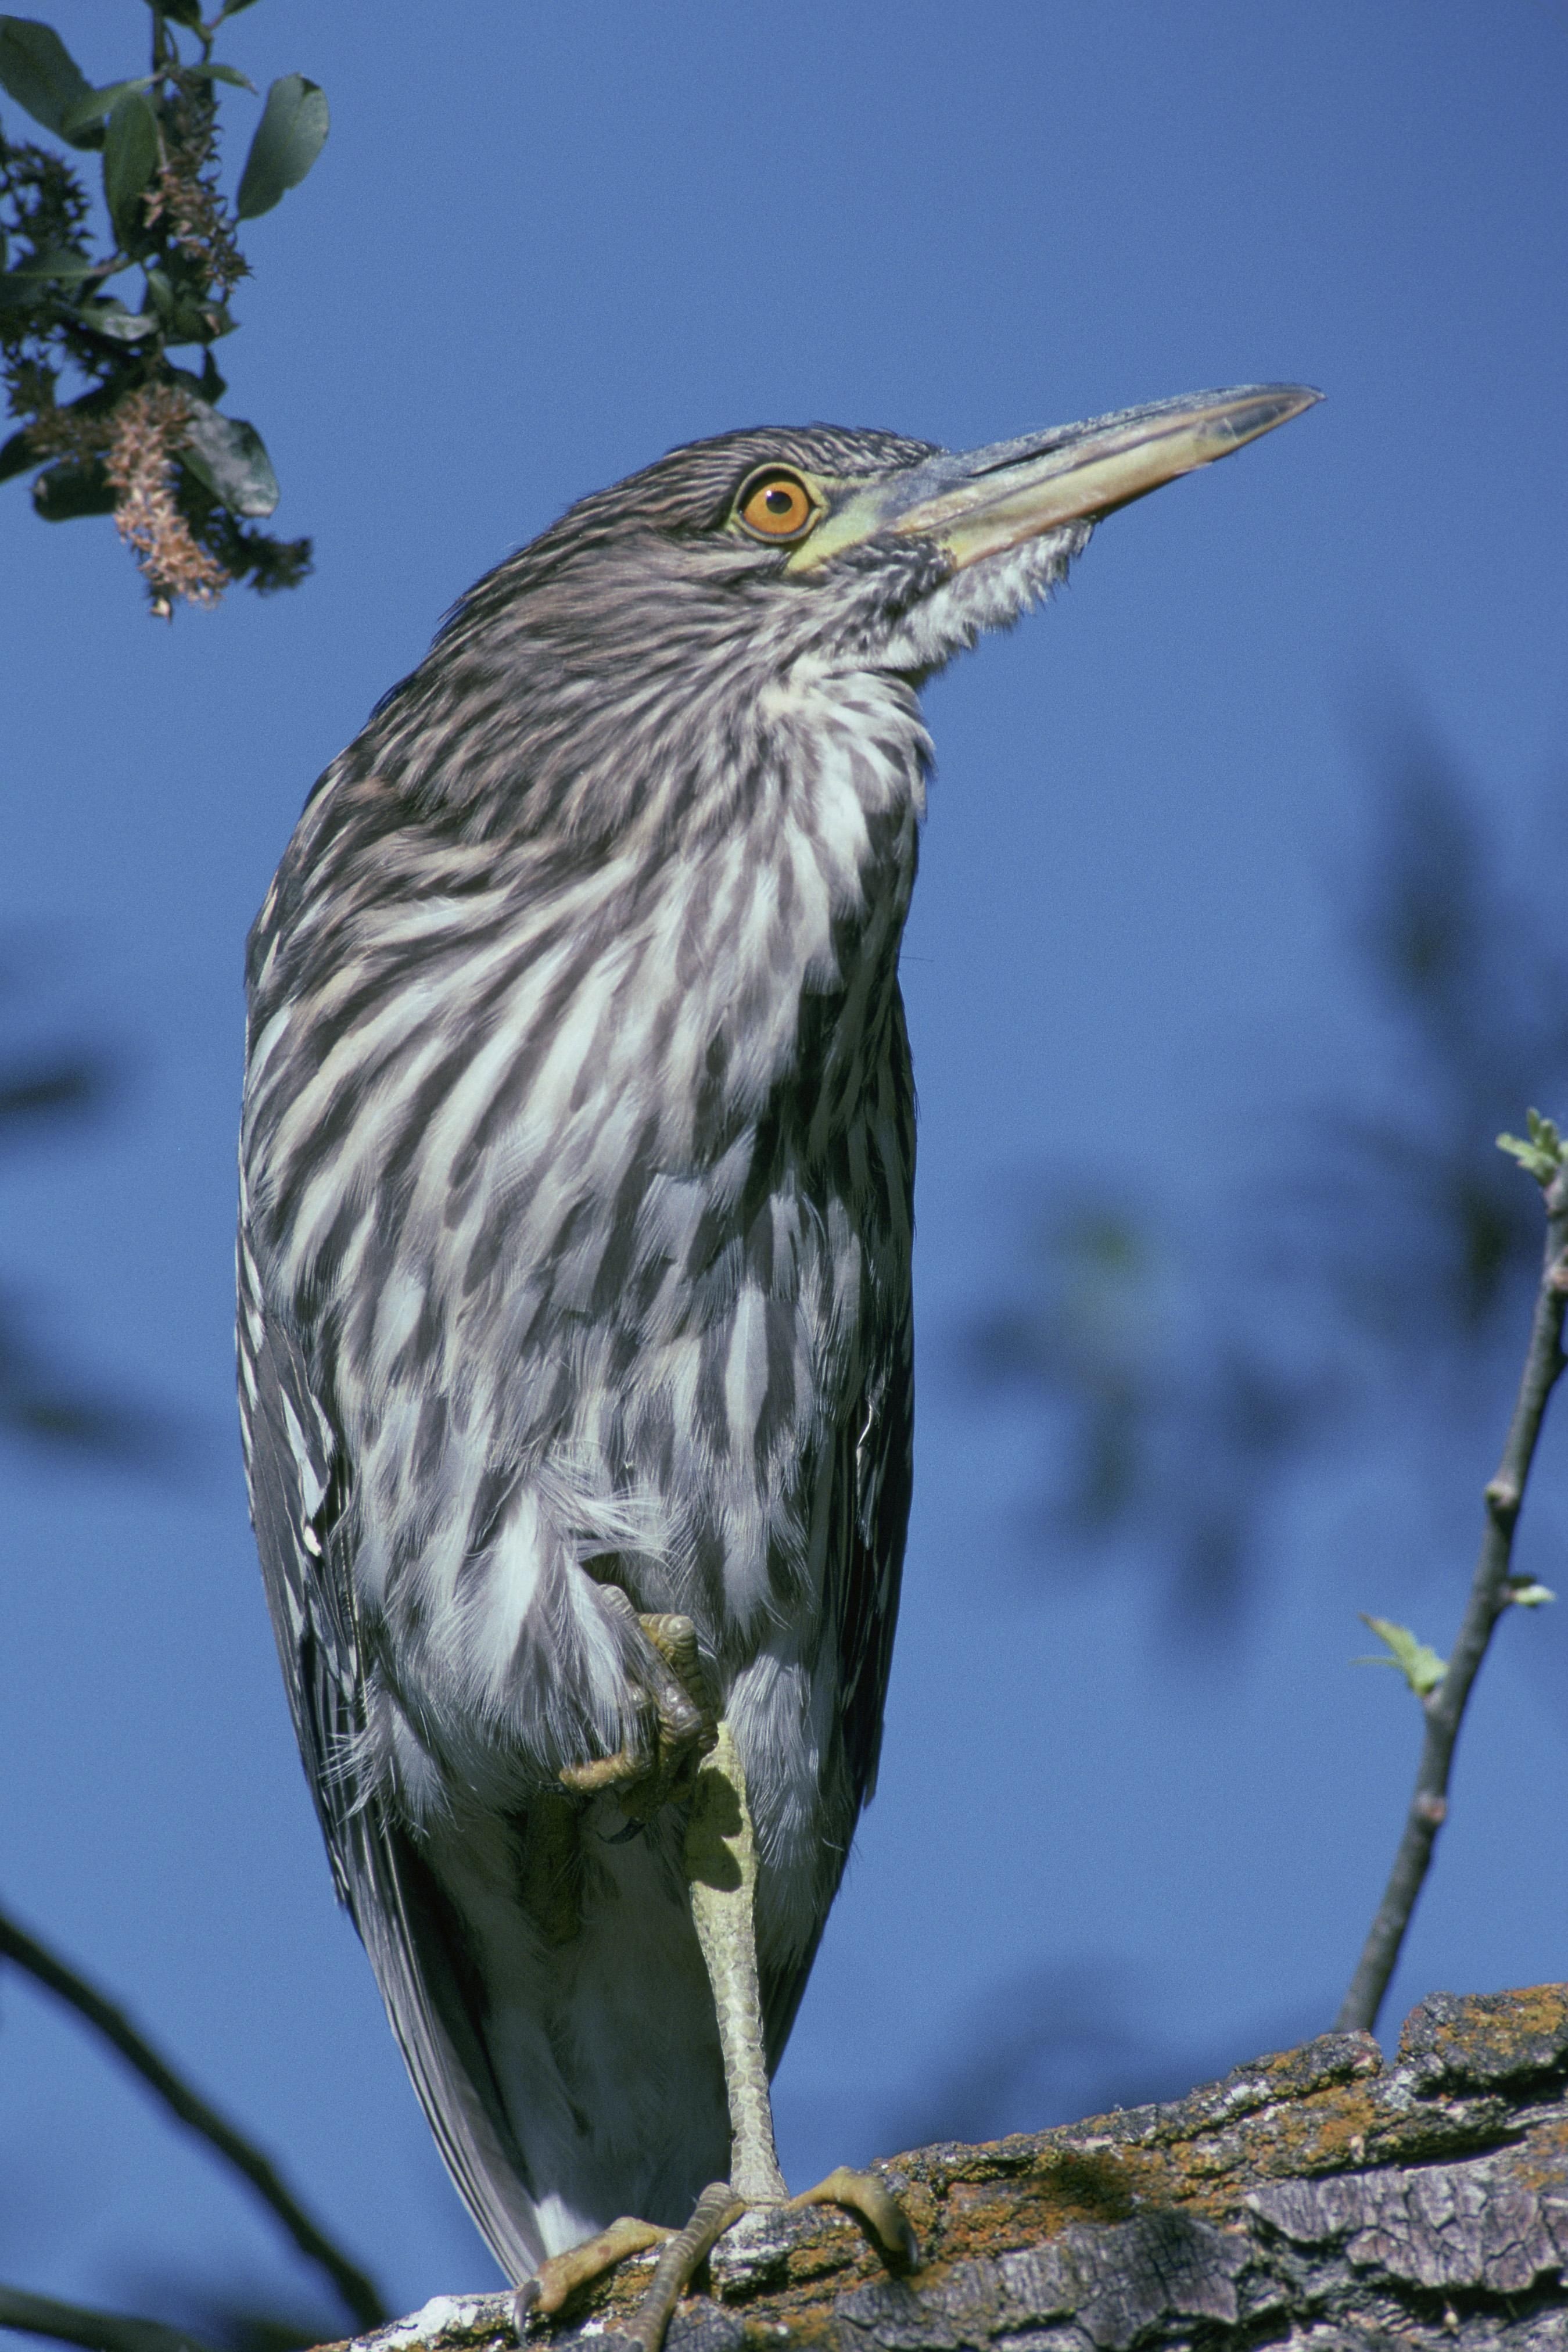
nature, branch, bird, wing, wildlife, beak, black, fauna, birds, animals, vertebrate, heron, crowned, perching bird